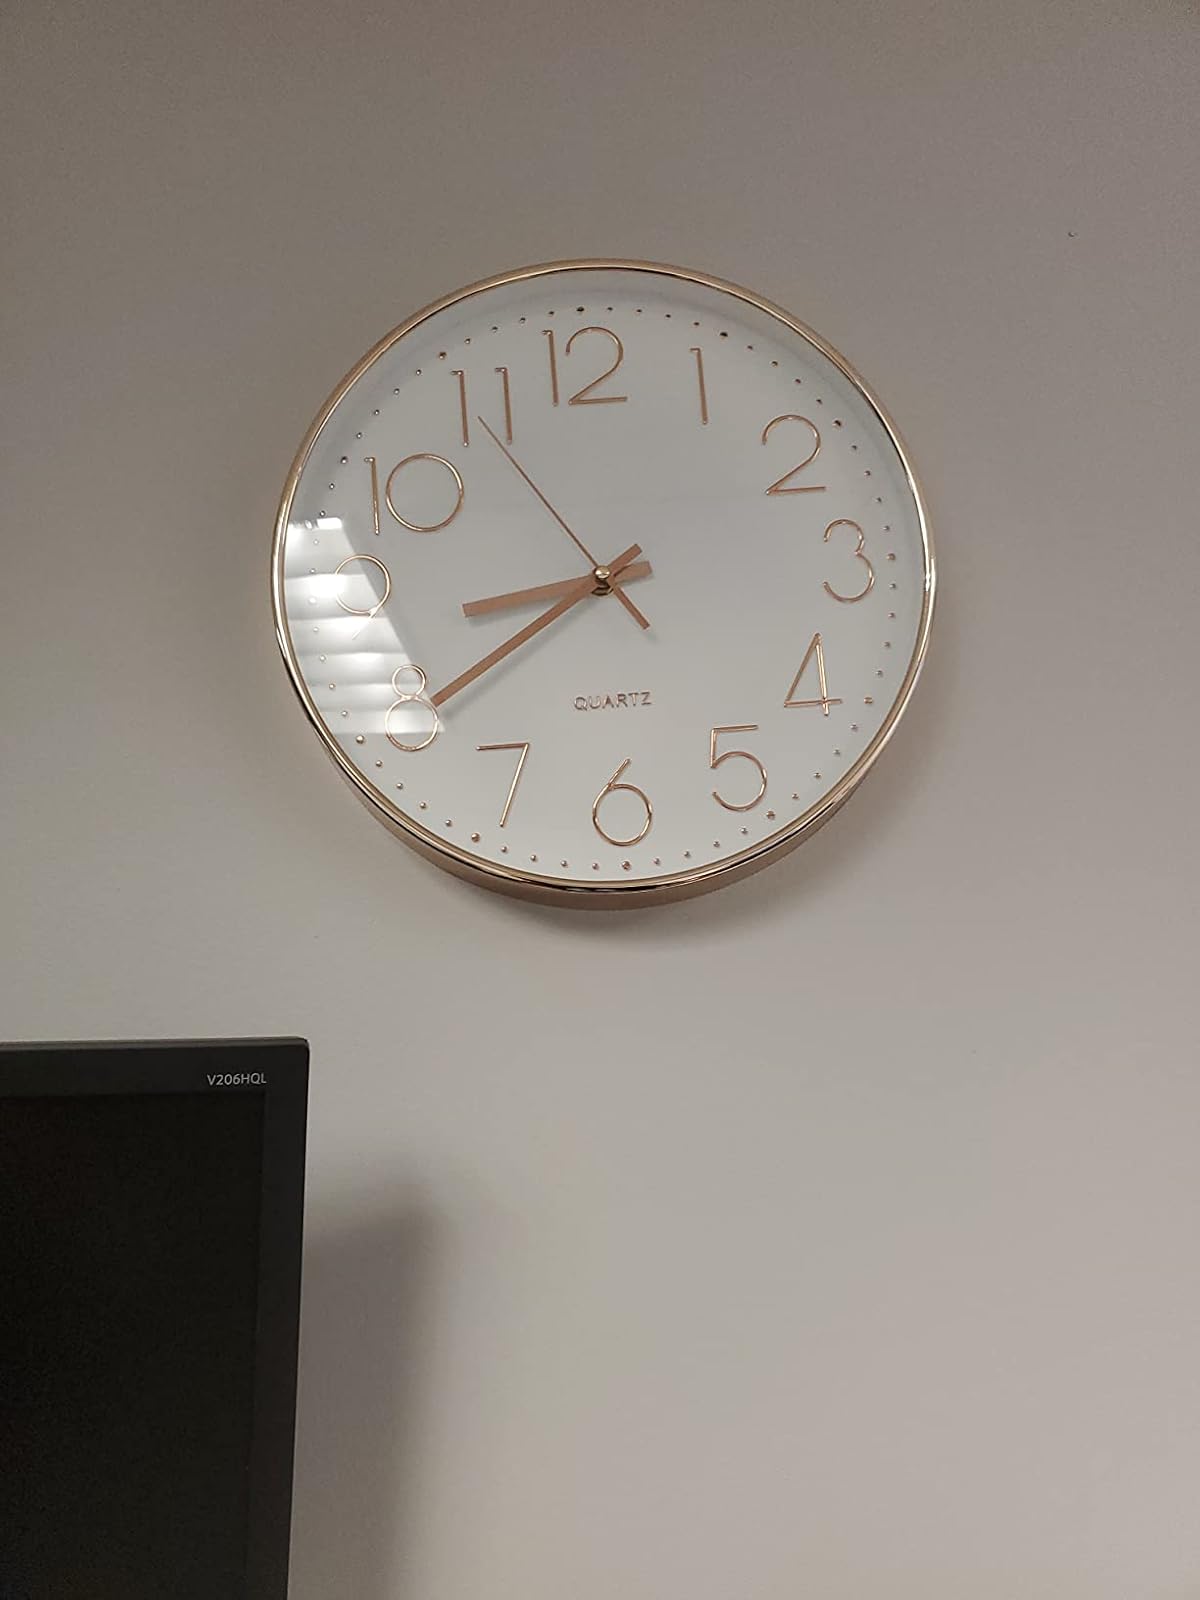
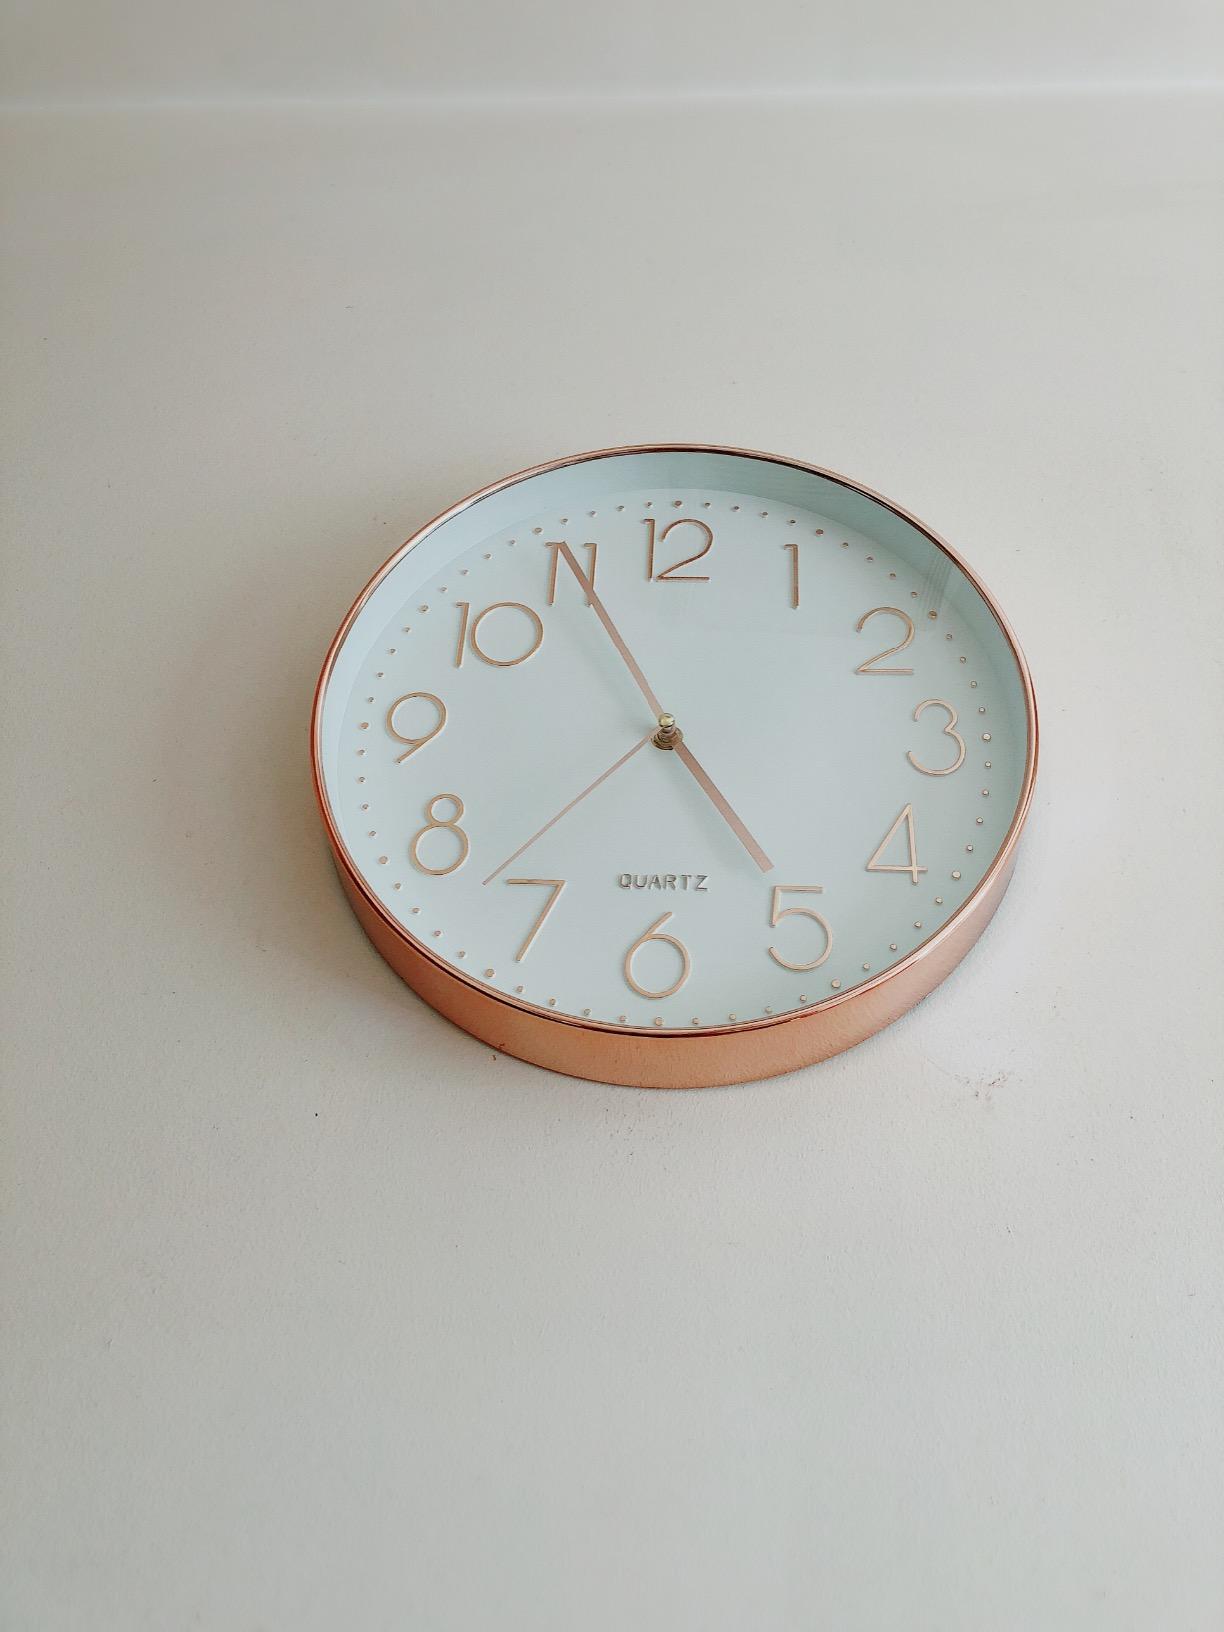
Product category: clock
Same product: yes